Soy sauce

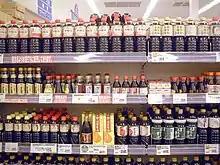
Japanese supermarket soy sauce corner

In Indonesia, soy sauce is known as "kecap" (old spelling: "ketjap"), which is a catch-all term for fermented sauces, and cognate to the English word "ketchup". The most popular type of soy sauce in Indonesian cuisine is "kecap manis" or sweet soy sauce. The term "kecap" is also used to describe other condiments and sauces of a similar appearance, such as "kecap ikan" (fish sauce) and "kecap Inggris" (worcestershire sauce; lit. "English sauce" or "England sauce"). Three common varieties of soy-based "kecap" exist in Indonesian cuisine, used either as ingredients or condiments: